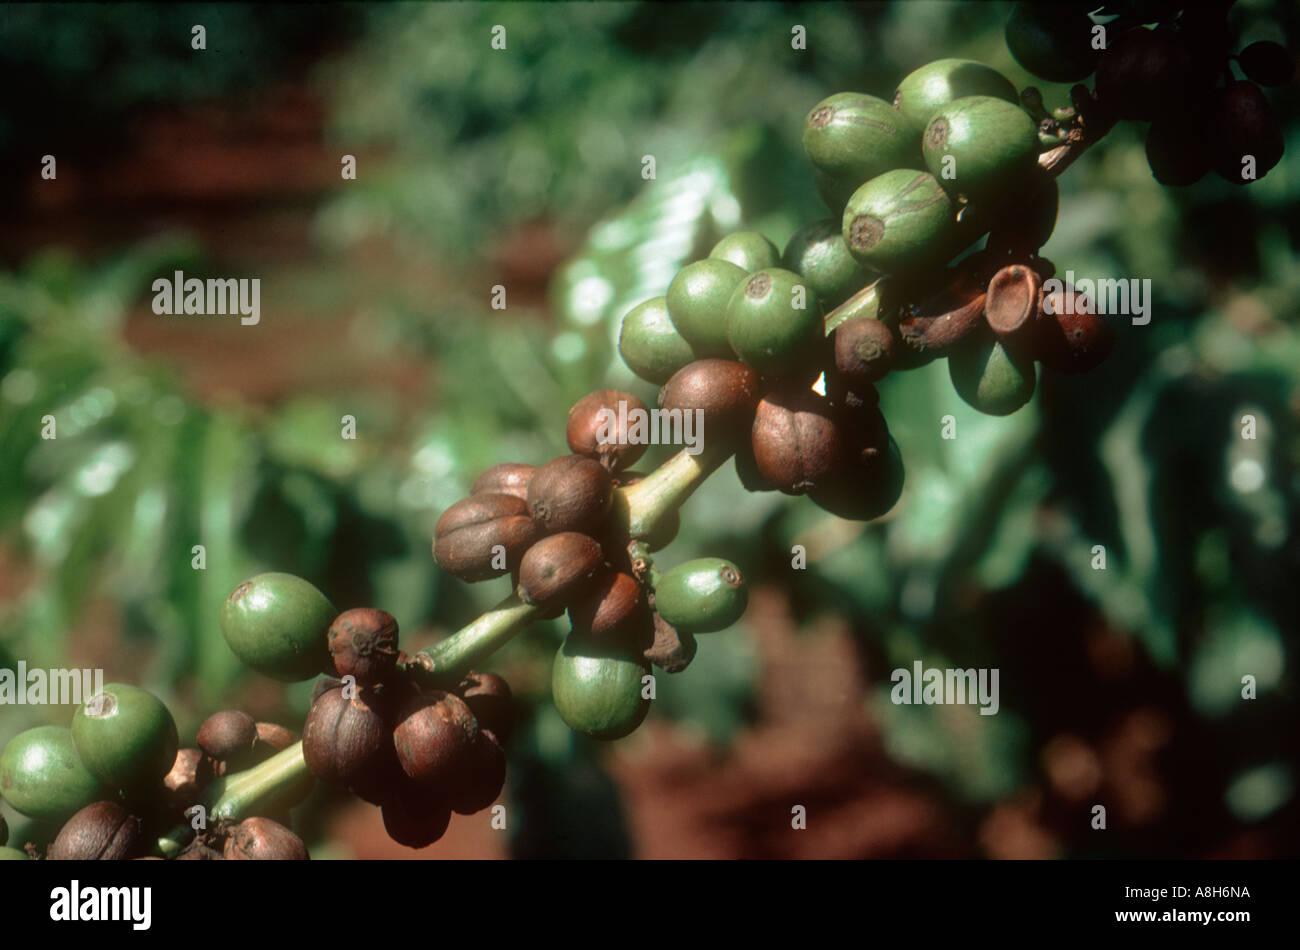
Plant: Coffee
Disease: coffee berry blotch